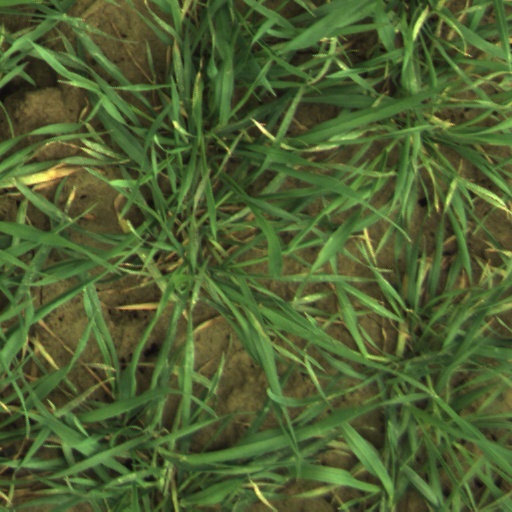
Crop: wheat